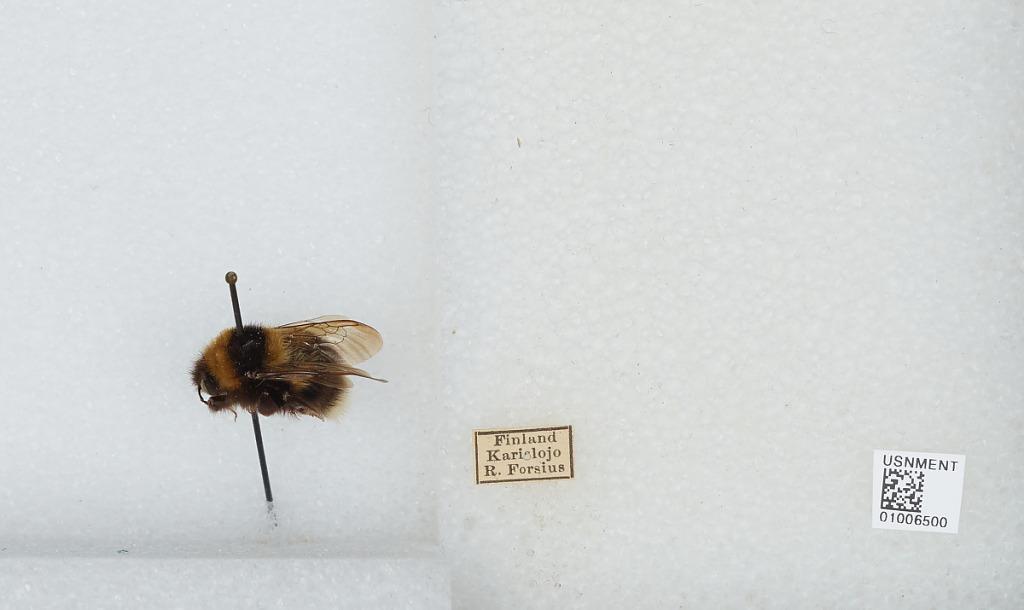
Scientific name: Bombus (Pyrobombus) jonellus (Kirby)
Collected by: R. Forsius
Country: Finland
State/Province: Uusimaa
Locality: Karjalohja
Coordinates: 60.2417, 23.72